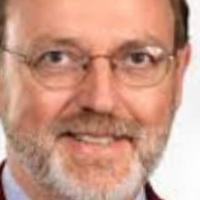
Age group: age 41-55